Cheng Yonghua

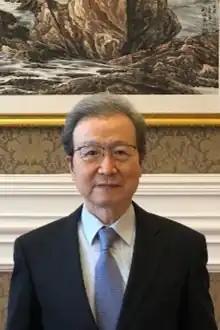

Cheng Yonghua (born September 1954) is a Chinese diplomat who served as Ambassador to Japan from 2010 to 2019.